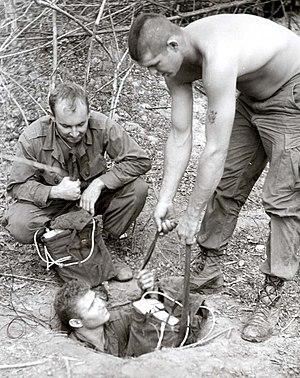
Pendant la guerre du Viêt Nam, rats des tunnels était le nom donné à des soldats chargés d'inspecter et « nettoyer » les galeries souterraines creusées par les Viêt-Cong pour s'y abriter et tendre des embuscades.